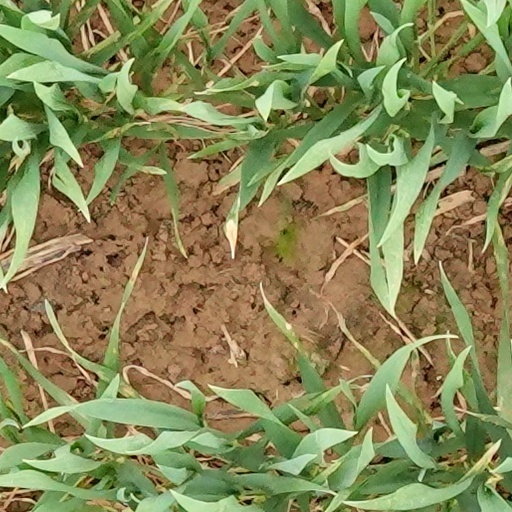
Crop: wheat